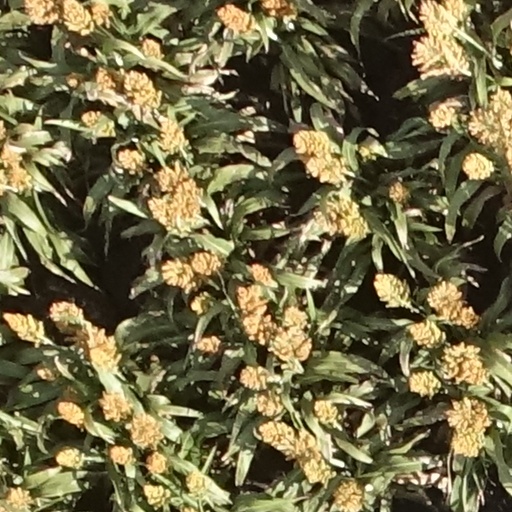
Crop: sorghum